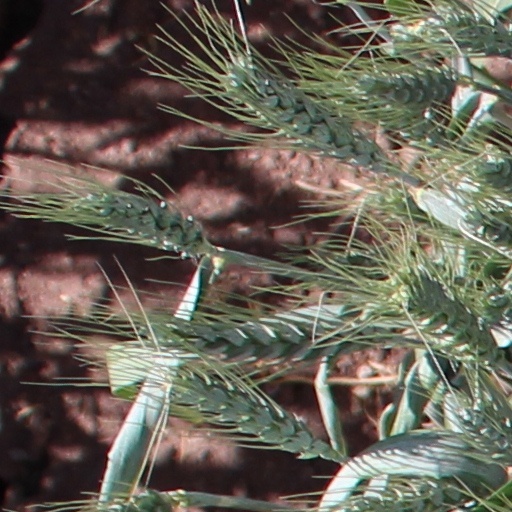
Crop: wheat